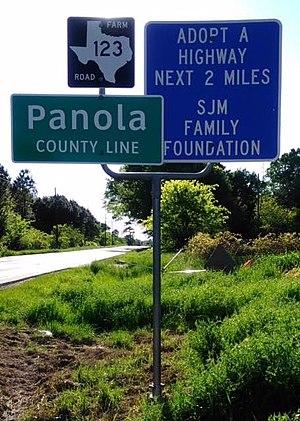
Le comté de Panola, en anglais : Panola County, est un comté situé dans l'est de l'État du Texas aux États-Unis. Fondé le 30 mars 1846, son siège de comté est la ville de Carthage. Selon le recensement des États-Unis de 2010, sa population est de 23 796 habitants. Le comté a une superficie de 2 127,1 km², dont 2 076,5 km² en surfaces terrestres. Son nom est un mot d'origine amérindienne pour désigner le coton.